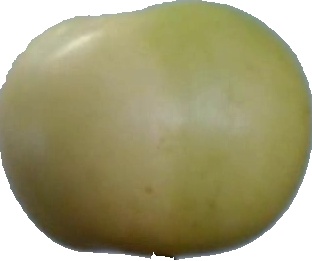
Label: apple_6